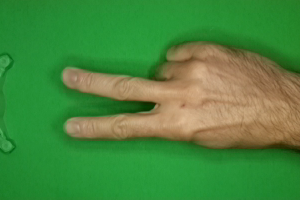
Label: scissors